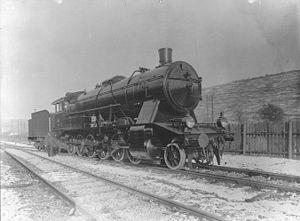
Centipede est un type de locomotive à vapeur dont les essieux ont la configuration suivante :